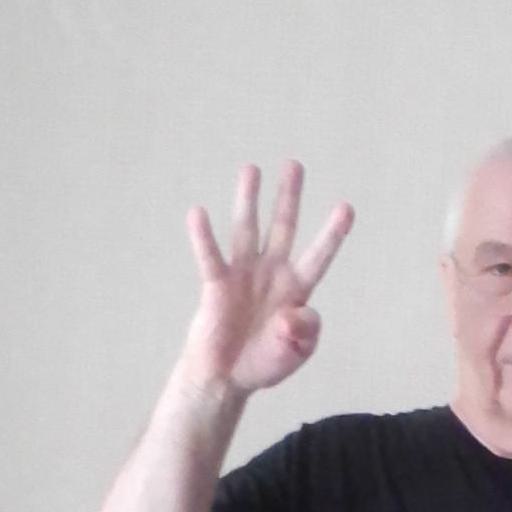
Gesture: four